Raimonds Vējonis

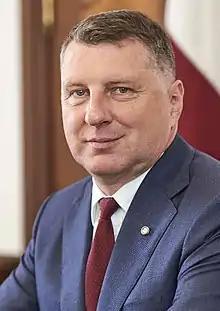
Vējonis in 2019

Raimonds Vējonis (born 15 June 1966) is a Latvian politician who served as the 9th President of Latvia from 2015 to 2019 and the president of the Latvian Basketball Association since 2020.